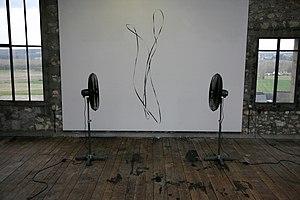
Žilvinas Kempinas, né en 1969 à Plungė en Lituanie, est un artiste contemporain qui vit et travaille à New York.